Gerhard Mayer-Vorfelder

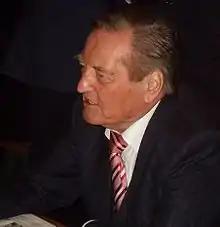
Gerhard Mayer-Vorfelder, 2009

Mayer-Vorfelder was born in Mannheim, and studied at the university of Freiburg, and Heidelberg University, graduating with a law degree in 1959. A CDU politician, he joined the government of Baden-Württemberg and was appointed permanent secretary at the State Ministry Baden-Württemberg with the rank of a cabinet member in 1976. From 1980 to 1991, he was Minister of Culture and Sports, and Minister of Finance from 1991 to 1998. He was also member of the German Bundesrat during that period. He is a co-founder of the Hans Filbinger Foundation.